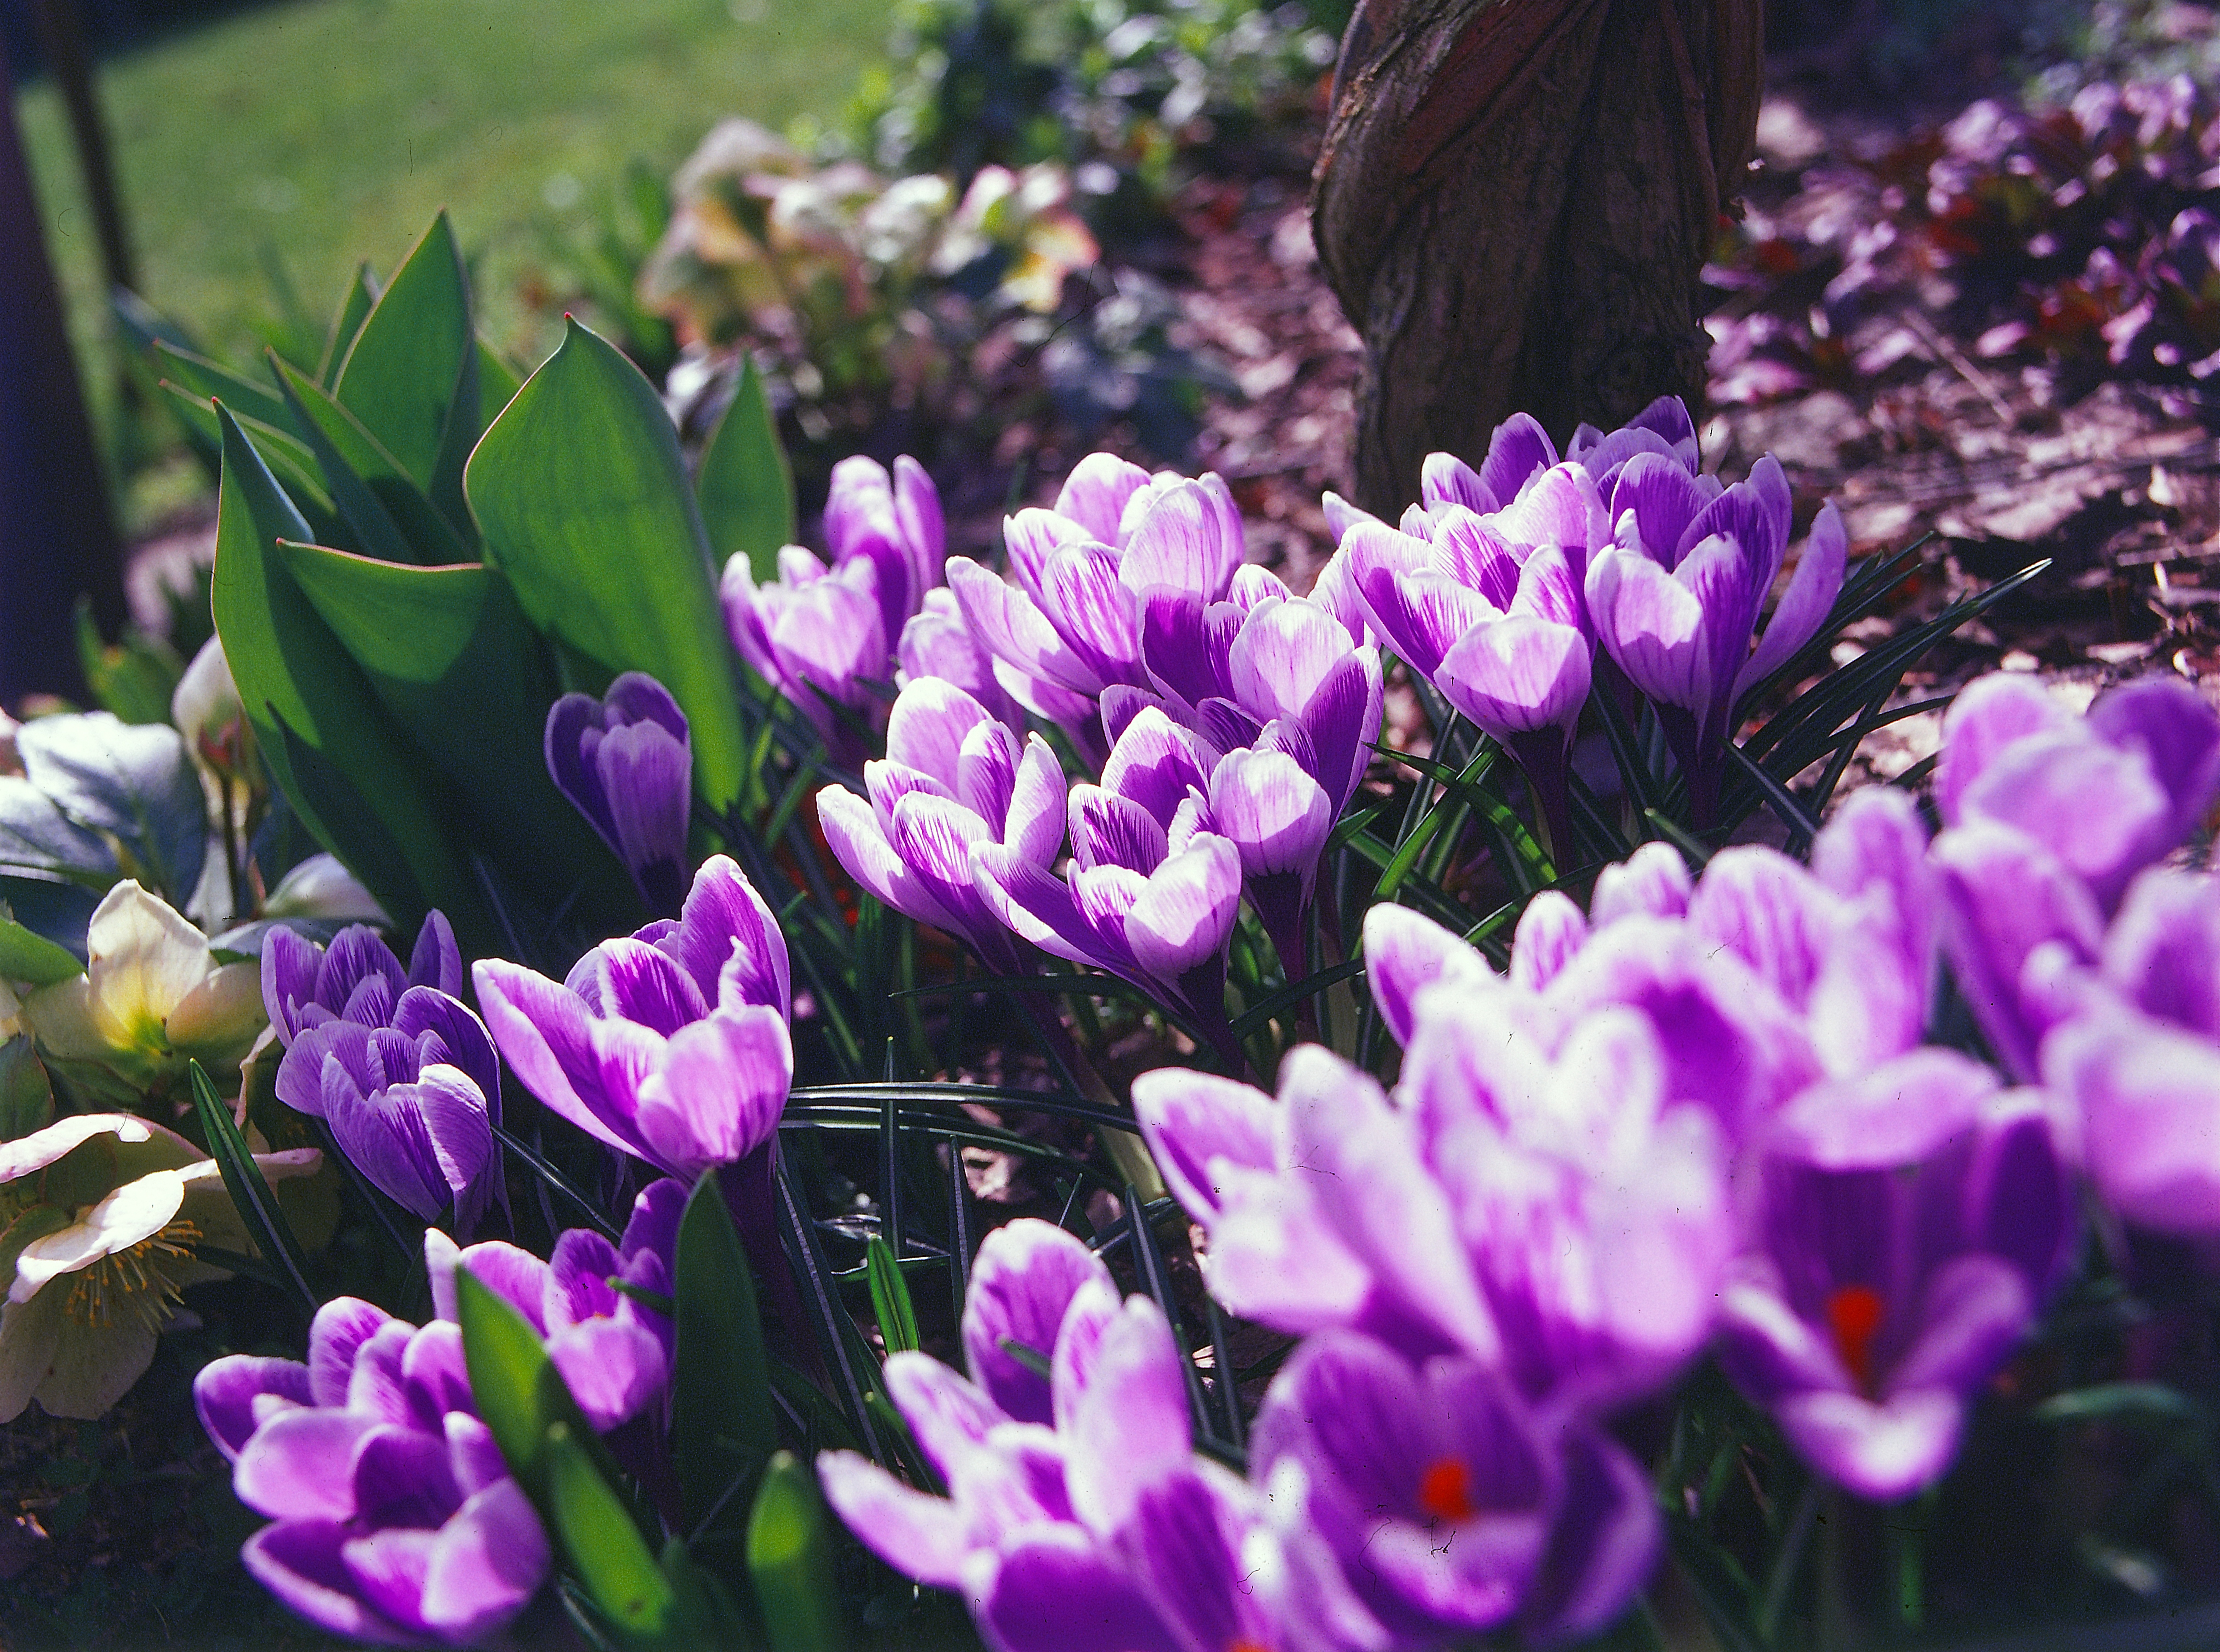
nature, grass, blossom, growth, plant, white, flower, purple, petal, bloom, spring, green, color, macro, natural, botany, blooming, colorful, garden, flora, season, violet, april, springtime, easter, crocus, early, spring flower, macro photography, flowering plant, land plant, iris family